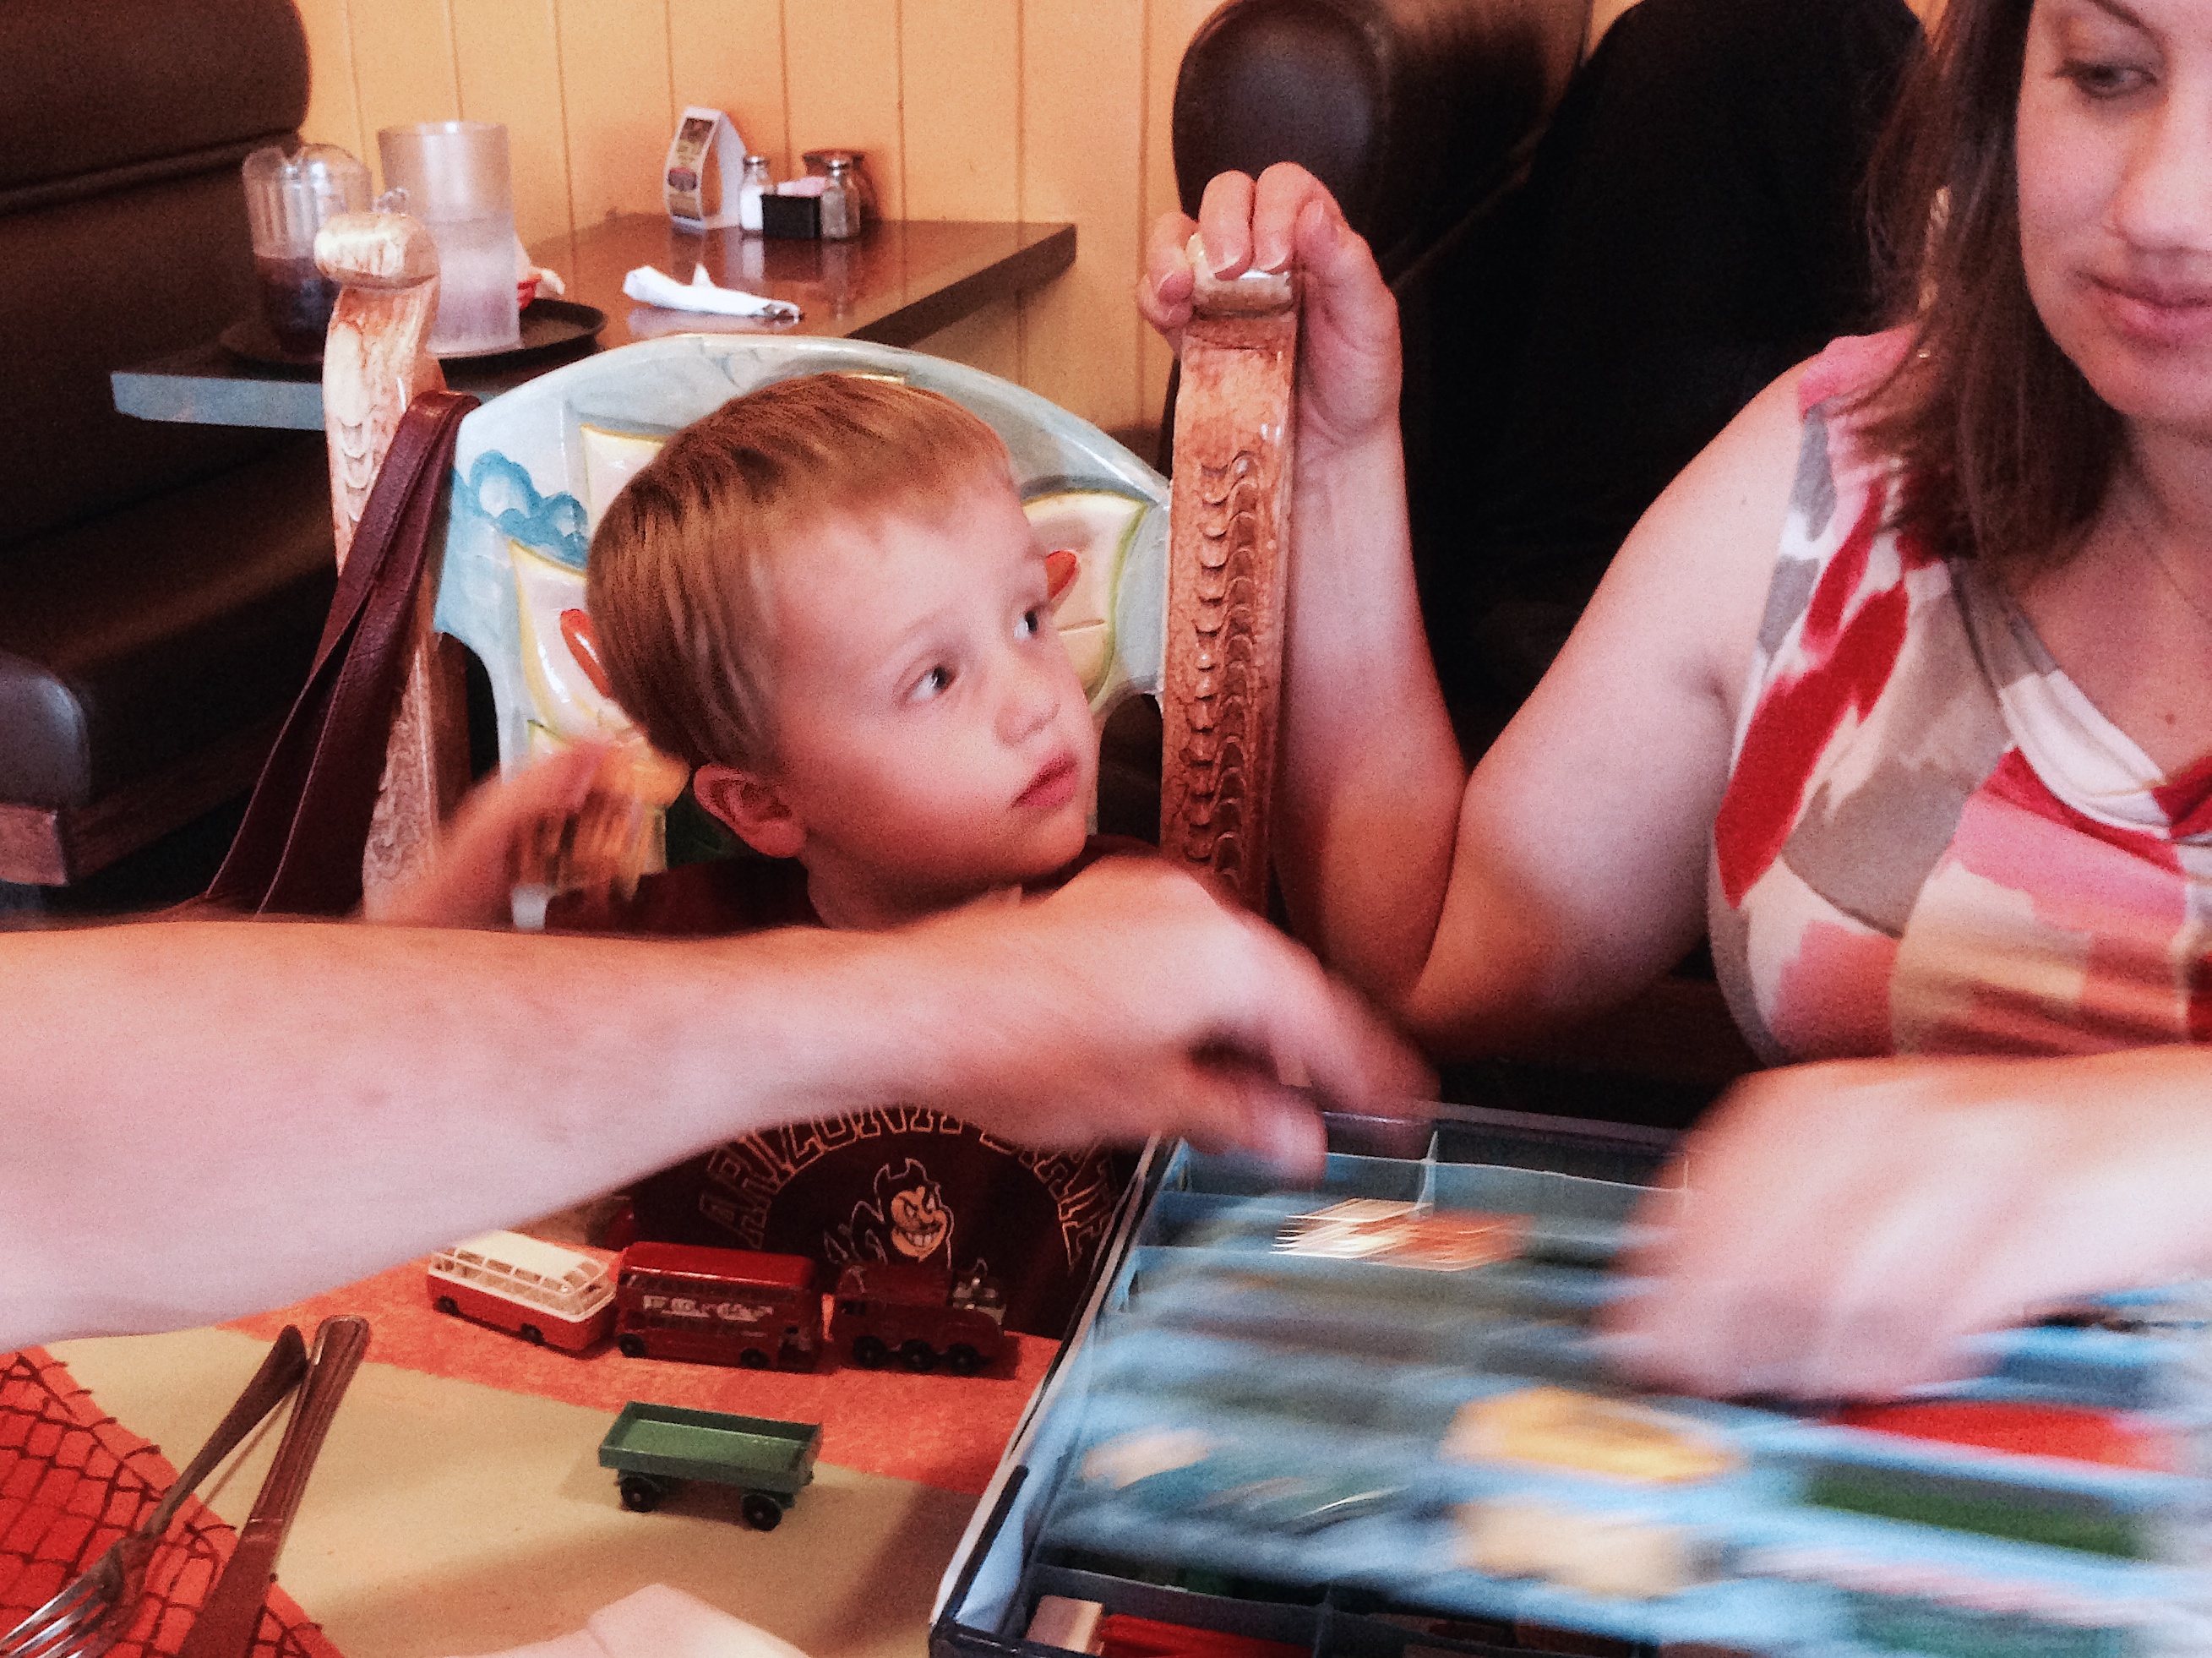
people, child, party, 2014365